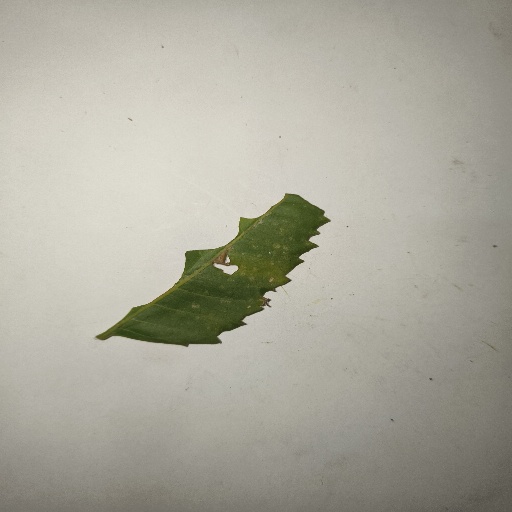
Species: Neem
Leaf condition: Shot Hole Leaf